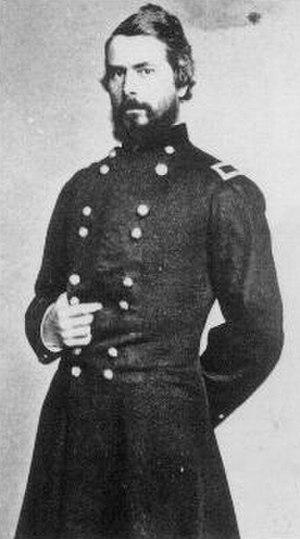
La bataille d'Olustee ou bataille d'Ocean Pond s’est déroulée le 20 février 1864 près de Lake City dans le comté de Baker en Floride aux États-Unis. Il s’agit de la plus importante bataille de la guerre de Sécession ayant eu lieu en Floride.